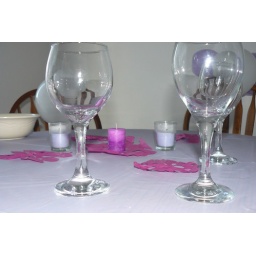
The table in purples and white